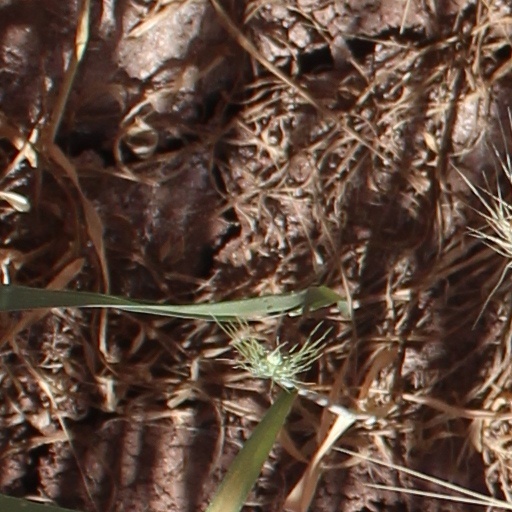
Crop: wheat